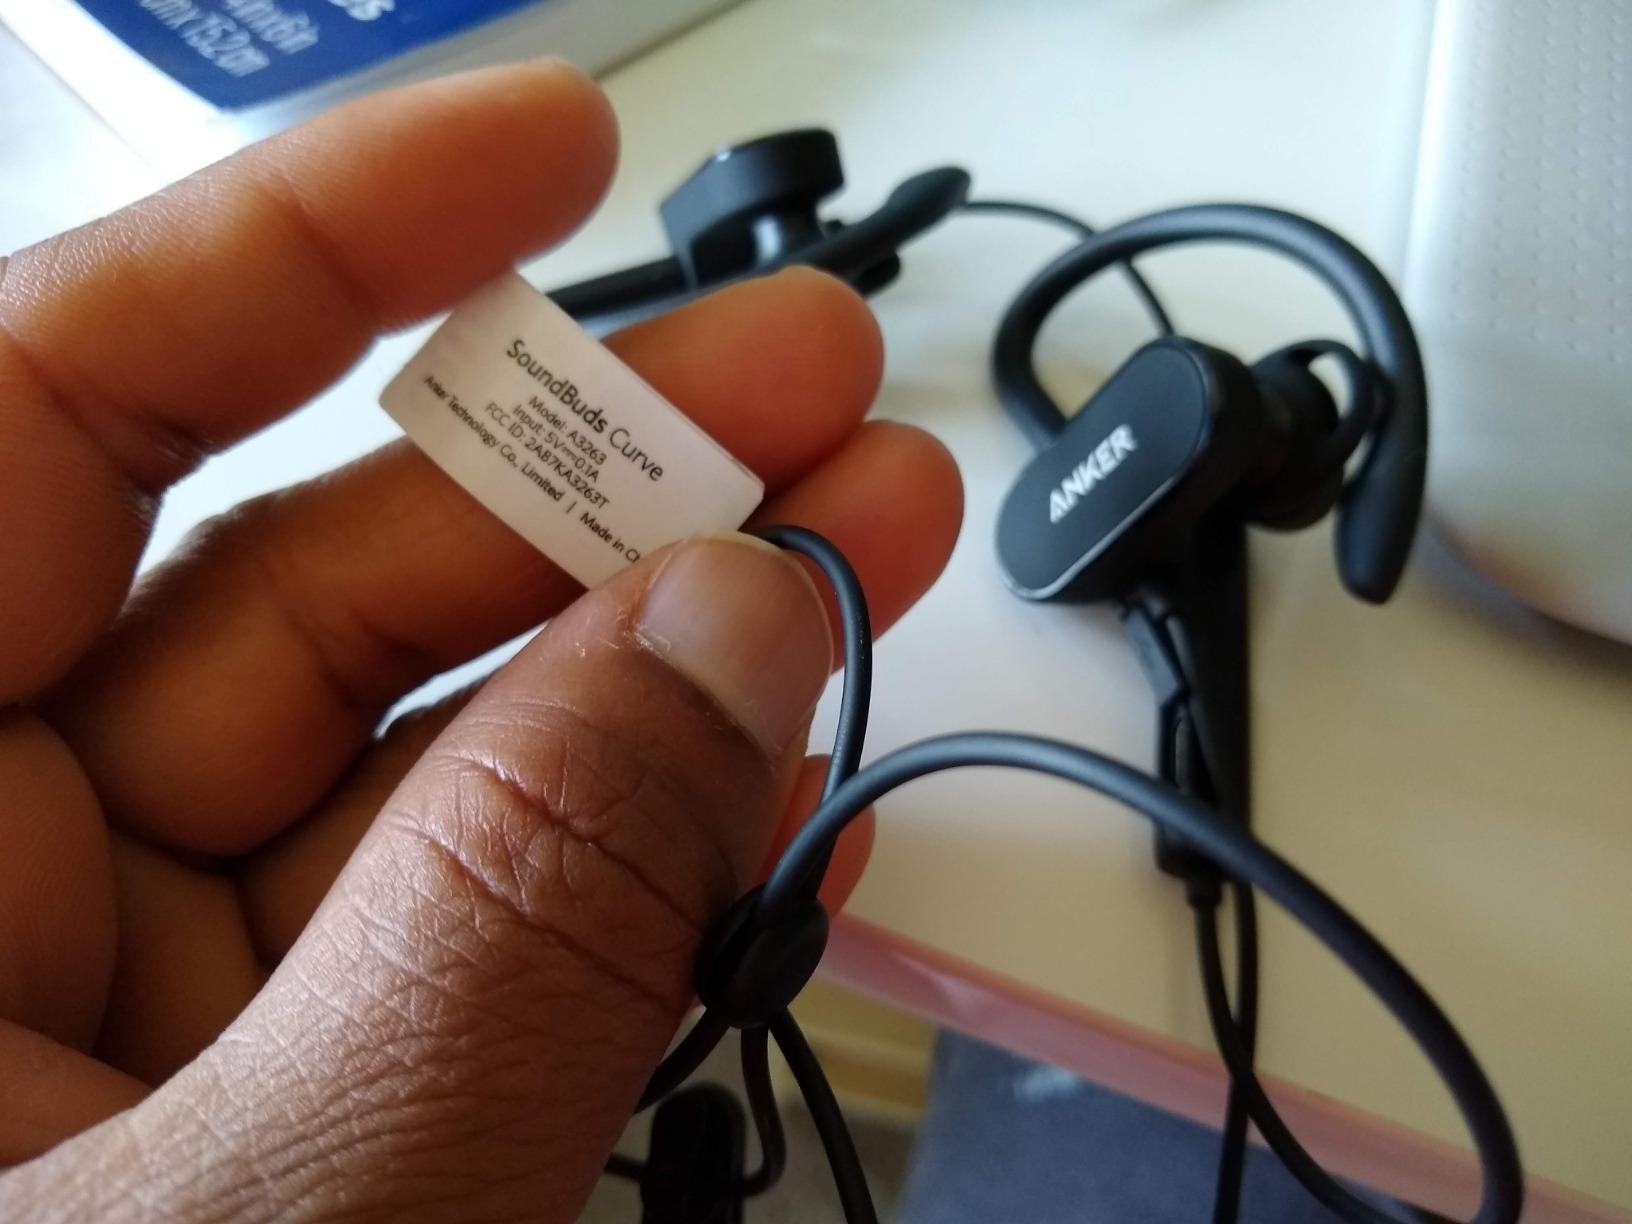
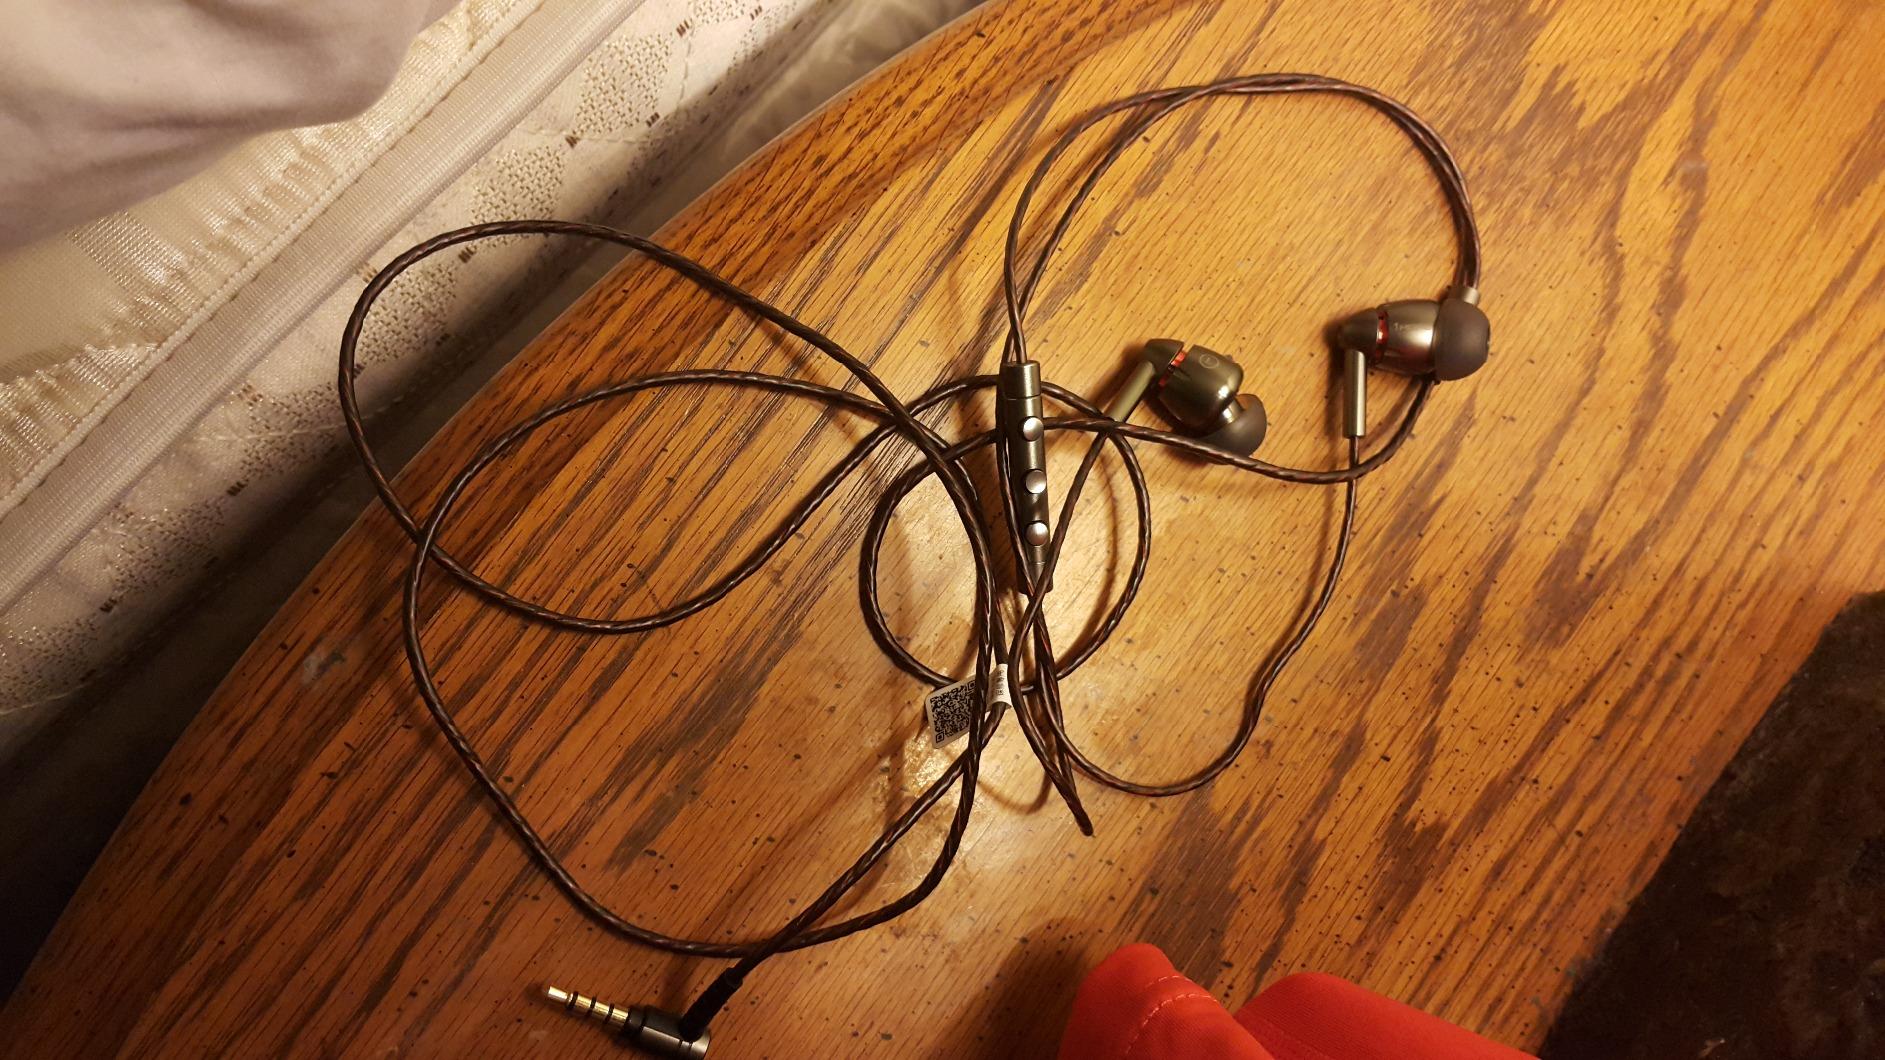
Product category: headphones
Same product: no